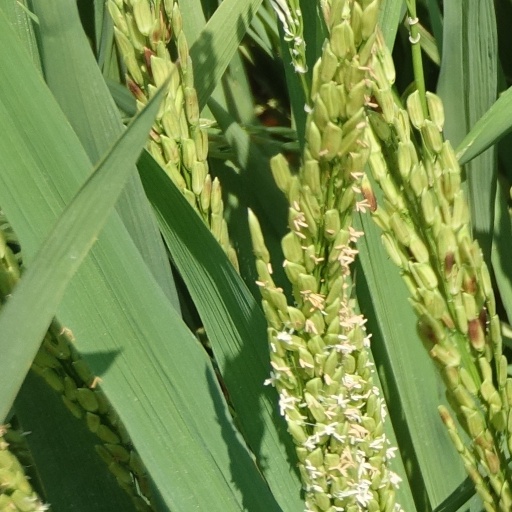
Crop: rice